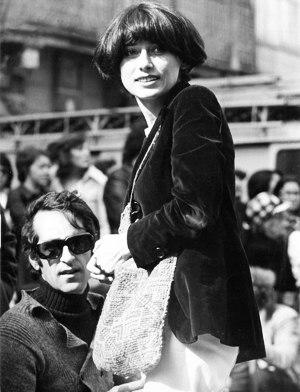
Marie-Hélène Breillat en compagnie d'Edouard Molinaro. Tournage de ""L'Emmerdeur"", Montpellier 1973."
Marie-Hélène Breillat est une actrice française, artiste peintre et écrivaine, née le 2 juin 1947 à Talence.
Edouardo Camille Molinaro dit Édouard Molinaro, né le 13 mai 1928 à Bordeaux et mort le 7 décembre 2013 dans le 20ᵉ arrondissement de Paris, est un réalisateur et scénariste français.
L'Emmerdeur est un film réalisé par Édouard Molinaro, avec Jacques Brel et Lino Ventura, sorti en 1973. Le scénario est signé Francis Veber, d'après sa pièce Le Contrat.